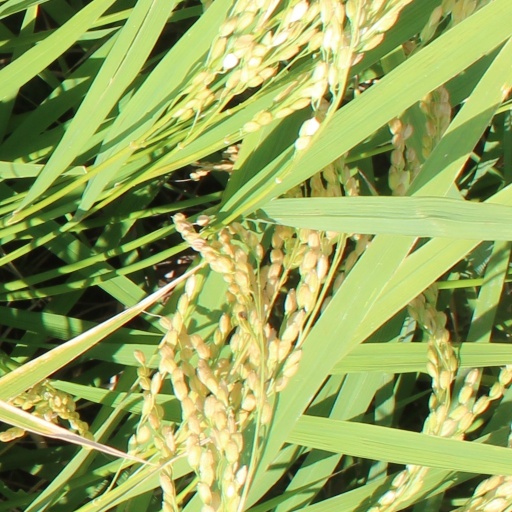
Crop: rice